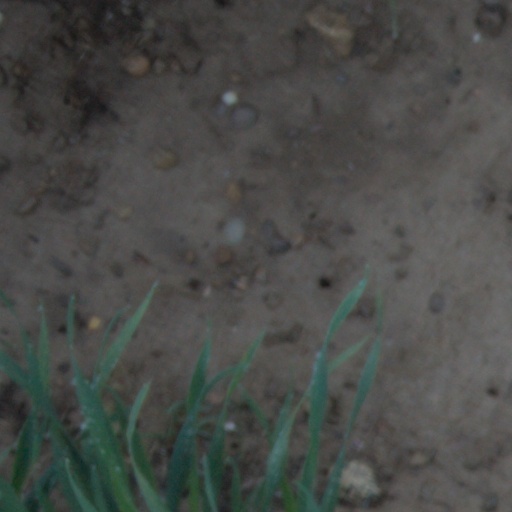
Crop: wheat